Kirkstall railway station

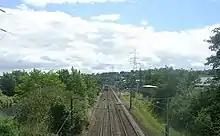
Original location of the station south of Kirkstall Bridge

The station was opened by the Midland Railway in 1860 and closed in March 1965 as part of the Beeching cuts. Originally located south of Kirkstall Bridge next to today's Wyther Lane, it had been moved north of it by 1906. It was demolished after closure and no trace of the station now remains. However, the goods shed, south of Kirkstall Bridge, still exists.